Professional wrestling

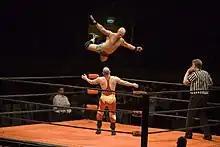
Christopher Daniels performing a flying crossbody on Jonny Storm; like all wrestling moves, this requires coordination between both wrestlers in order to ensure each other's safety

Professional wrestling, often referred to as pro wrestling, or simply, wrestling, is a form of athletic theater centered around mock combat with the premise that its performers are competitive wrestlers.